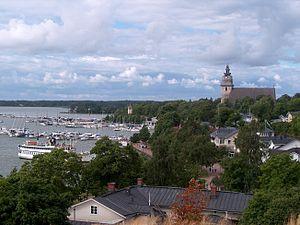
Naantali est une ville du sud-ouest de la Finlande. Cette petite ville, qui compte une population de 19 000 habitants, se situe dans la province de Finlande occidentale et la région de Finlande du Sud-Ouest, à 15 km à l'ouest de Turku, la capitale provinciale.